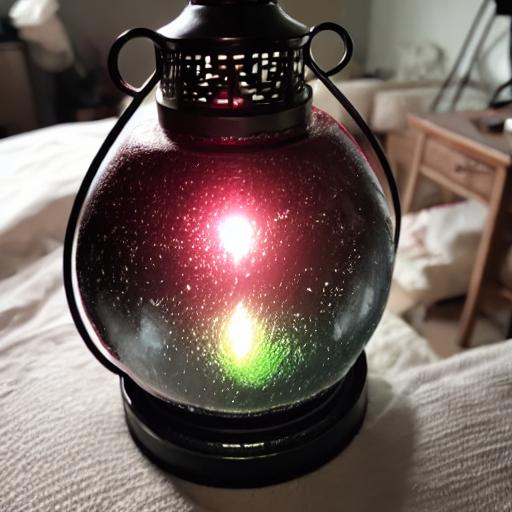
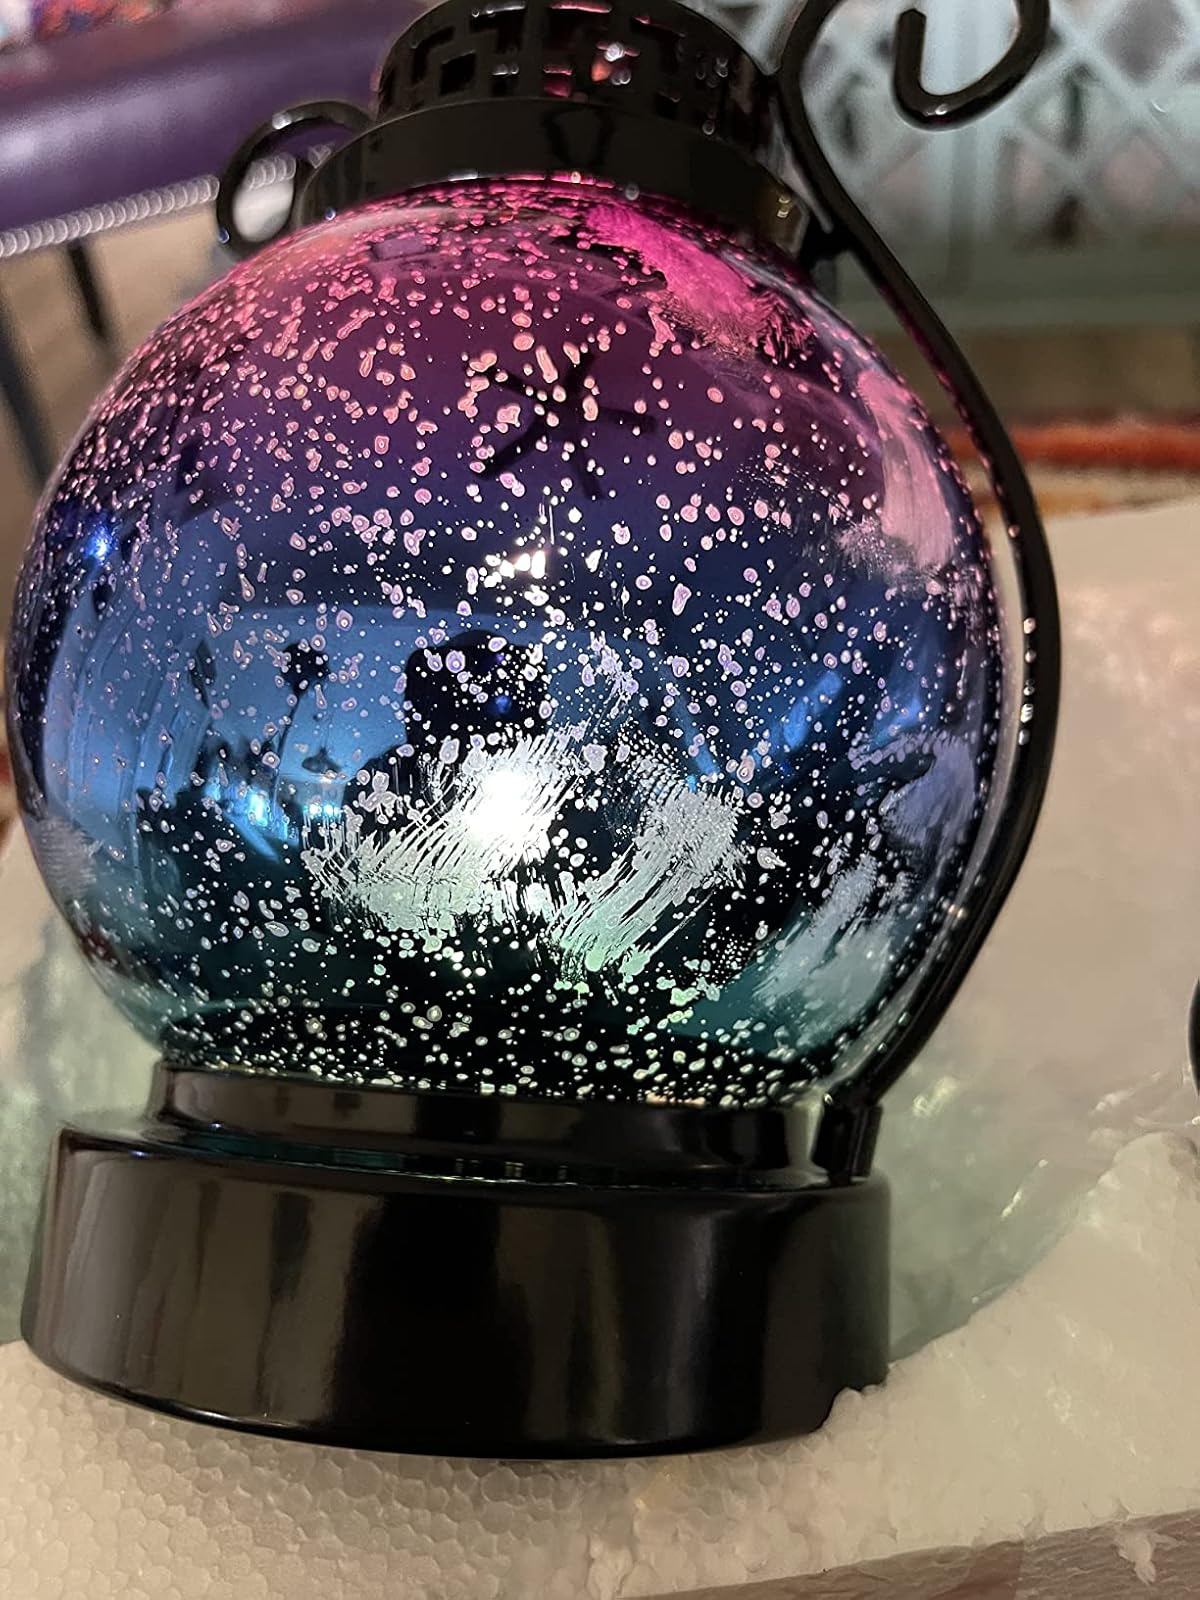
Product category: lantern
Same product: no